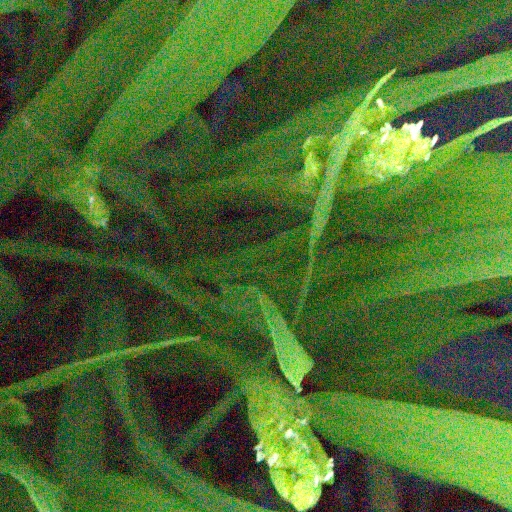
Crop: rice